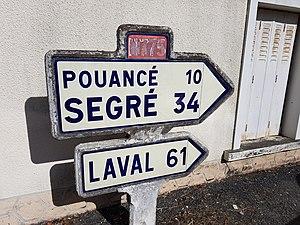
Panneau Michelin à Soudan (44).
Soudan est une commune française rurale de l'Ouest de la France située dans le département de la Loire-Atlantique, en région Pays de la Loire. Elle dépend du canton de Châteaubriant, et de la Communauté de communes du Castelbriantais. Ses habitants s'appellent les Soudanaises et Soudanais.